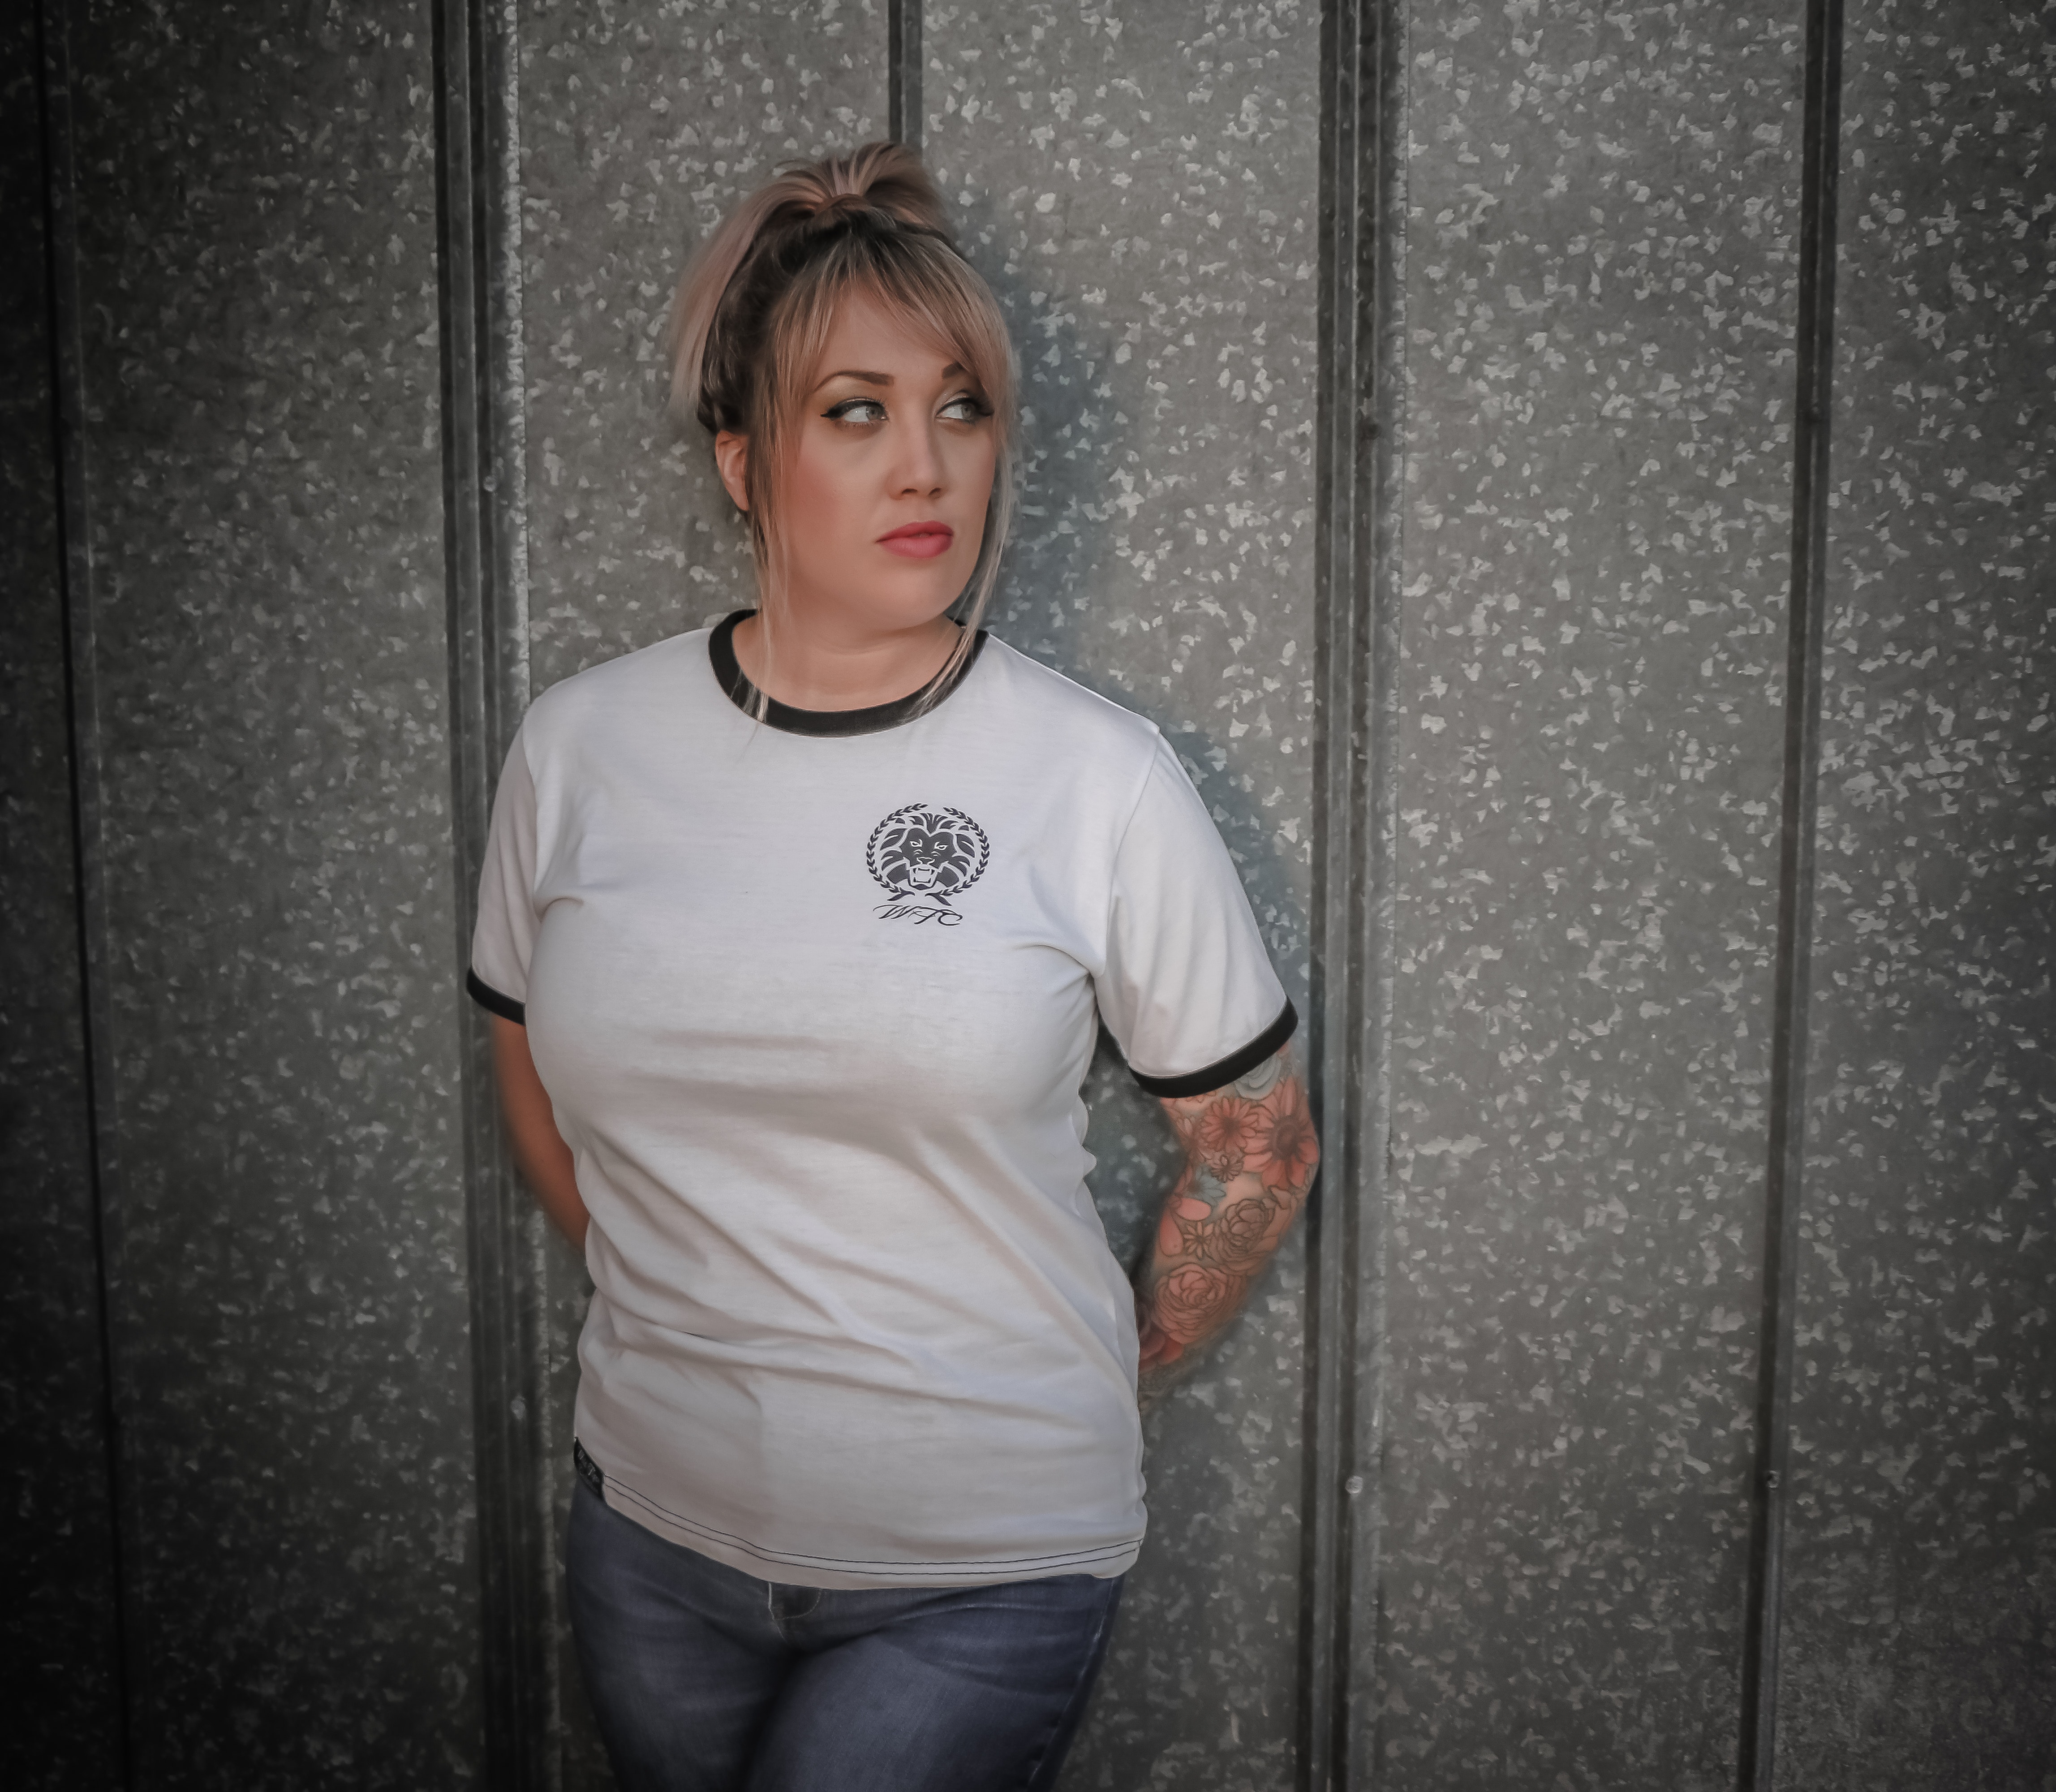
t shirt, shoulder, standing, chin, arm, joint, neck, photography, top, sleeve, smile, chest, elbow